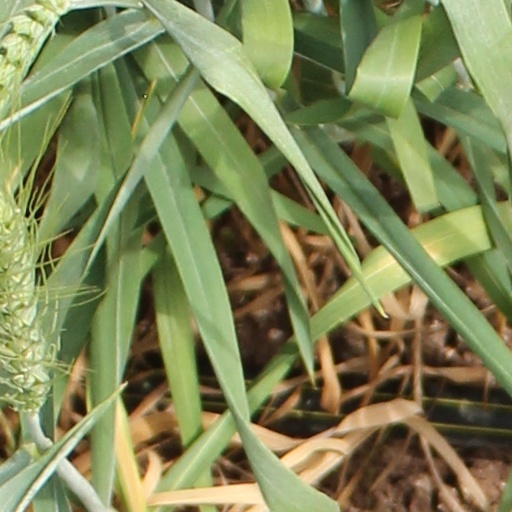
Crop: wheat